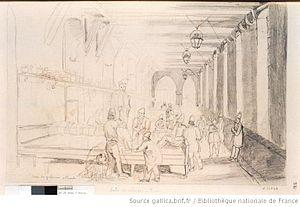
Salle de détention des forçats
Anthelme Collet, né le 10 avril 1785, à Belley, mort le 9 novembre 1840 à l'hôpital de la Marine à Rochefort, était un célèbre escroc qui fut un des modèles d’Honoré de Balzac pour son personnage de Vautrin, et peut-être d’Honoré Daumier pour ses dessins de Robert Macaire.
Le bagne de Brest était un établissement pénitentiaire, en activité de 1749 à 1858. Le bâtiment principal du bagne, construit par Antoine Choquet de Lindu de 1750 à 1751, dominait le port du long de ses 254 mètres, à l'emplacement de l'actuel boulevard Jean-Moulin, sur la rive gauche de la Penfeld. Il fut détruit à la fin des années 1940 lors de la reconstruction de Brest. Deuxième bagne de France après celui de Toulon, il pouvait loger jusqu'à 3 700 forçats, et a accueilli près de 60 000 condamnés en un siècle, dont un tiers est mort en détention. Il a joué un rôle clef tant pour l'institution judiciaire et pénitentiaire que pour la ville de Brest, marquée par la présence de cette population atypique en plein cœur de la ville et par leurs nombreuses réalisations.